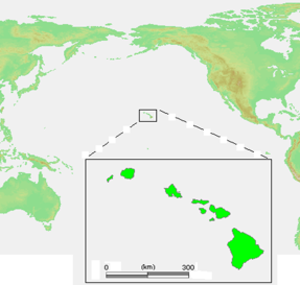
Det amerikanske koloniimperium / Udvidelserne i Caribien og Stillehavet / Udviklingen i Stillehavet / Tilslutningen af Hawaii
Hawaii-øerne.
Det amerikanske koloniimperium omfatter de besiddelser, som USA har udvidet sit område med siden slutningen af 1700-tallet efter den Amerikanske uafhængighedskrigs afslutning i 1783. Ud over ekspansionen mod vest tværs over Nordamerika som følge af Indianerkrigene, hvorved nye delstater og territorier blev skabt, tilkom yderligere store områder erhvervet ved krig mod andre nationer, aftaler og køb. I løbet af omkring 100 år firedobledes nationens areal, og i dag er USA med cirka 9,83 millioner km² verdens arealmæssigt tredjestørste nation. Siden 2. verdenskrigs afslutning har enkelte tidligere amerikanske kolonier vundet selvstændighed.